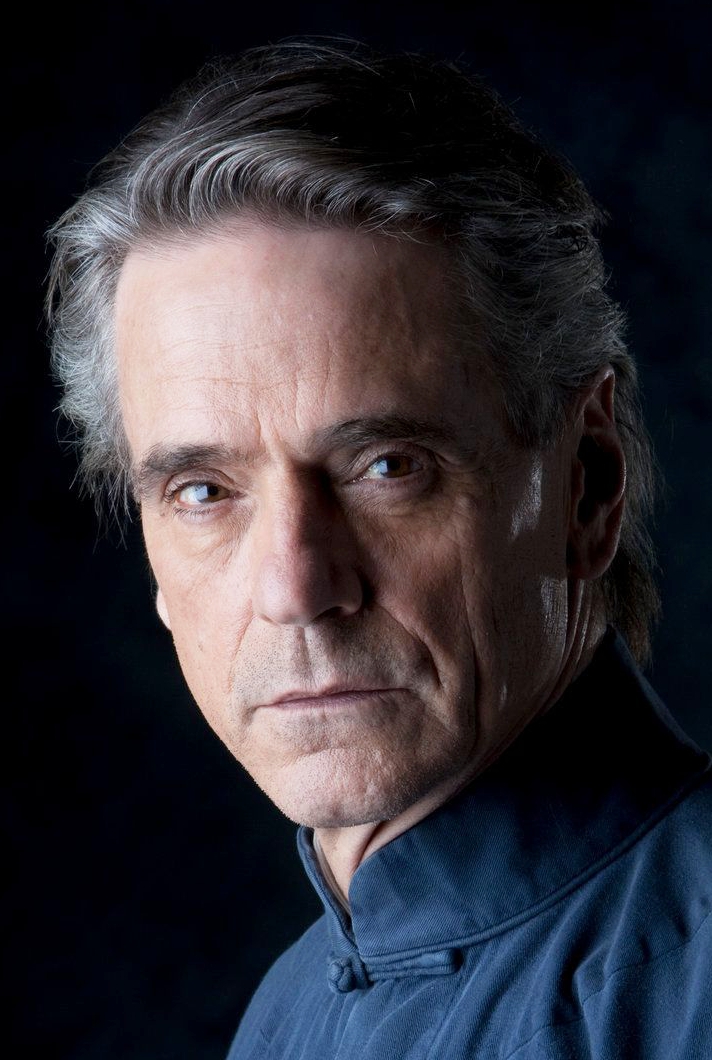
เจเรมี ไอเอินส์

| name = เจเรมี ไอเอินส์
| image = Jeremy Irons.jpg
| imagesize = 190px
| caption = ไอเอินส์ ในปี ค.ศ. 2014
| birth_place = เคาส์ ไอล์ออฟไวต์ อังกฤษ
| occupation = นักแสดง
| years_active = 1969–ปัจจุบัน
| spouse = unbulleted list||
| children = 2; รวมถึง แม็กซ์ ไอรอนส์
เจเรมี จอห์น ไอเอินส์ (; เกิด 19 กันยายน ค.ศ. 1948) เป็นนักแสดงชาวอังกฤษ หลังจากได้รับการฝึกฝนที่โรงละครบริสตอลโอลด์วิค ไอเอินส์เริ่มแสดงละครเวทีครั้งแรกในปี 1969 รับบทเป็น จอห์นเดอะแบ็พติส ใน "Godspell" หลังจากนั้นเขาก็ร่วมแสดงกับคณะเวสต์เอ็นด์และสแตรตเฟิร์ดอะพอนเอวอน จนเริ่มเป็นที่รู้จักใน "Richard II" ของบริษัทรอยัลเชคสเปีย เขาแสดงละครบรอดเวย์ครั้งแรกใน "The Real Thin" ของทอม สต็อพพาร์ด ซึ่งทำให้เขาได้รับรางวัลดราม่าลีกอะวอดส์และรางวัลโทนี สาขานักแสดงนำชายยอดเยี่ยม
ในปี 1981 ไอเอินส์เริ่มมีชื่อเสียงจากละครชุดเรื่อง "ไบรด์สเฮดรีวิซิตทิด" เขาได้รับรางวัลลูกโลกทองคำ สาขานักแสดงนำชายยอดเยี่ยม และได้รับการเสนอชื่อเข้าชิงรางวัลเอมมี หลังจากนั้นเขาแสดงนำในภาพยนตร์เรื่อง "The French Lieutenant’s Woman" ร่วมกับเมอริล สตรีพ เขายังได้รับรางวัลวาไรตีคลับอะวอดส์ สาขานักแสดงนำชายยอดเยี่ยม และได้รับการเสนอชื่อเข้าชิงรางวัลแบฟตา จากนั้นในปี 1990 เขารับบทเป็น ซาน ตาวอน ยูโร ผู้ถูกกล่าวหาว่าเป็นฆาตกร ใน "Reversal of Fortune" สำหรับบทนี้ไอเอินส์ได้รับรางวัลหลายสถาบัน รวมถึงรางวัลออสการ์ สาขานักแสดงนำชายยอดเยี่ยม
== อ้างอิง ==
== แหล่งข้อมูลอื่น ==
*
* เว็บไซต์หลักของเจเรมี ไอรอนส์
* เจเรมี ไอรอนส์ ข้อมูลส่วนตัว โดย "เดอะเดลีเทเลกราฟ" (13 มีนาคม 2008)
หมวดหมู่:บุคคลที่เกิดในปี พ.ศ. 2491
หมวดหมู่:บุคคลที่ยังมีชีวิตอยู่
หมวดหมู่:นักแสดงชายชาวอังกฤษ
หมวดหมู่:นักแสดงชายชาวอังกฤษในศตวรรษที่ 20
หมวดหมู่:นักแสดงชายชาวอังกฤษในศตวรรษที่ 21
หมวดหมู่:ศิษย์เก่าของโรงละครบริสตอลโอลด์วิค
หมวดหมู่:นักแสดงภาพยนตร์ชายชาวอังกฤษ
หมวดหมู่:นักแสดงละครเวทีชายชาวอังกฤษ
หมวดหมู่:นักแสดงละครโทรทัศน์ชายชาวอังกฤษ
หมวดหมู่:นักแสดงพากย์เสียงชายชาวอังกฤษ
หมวดหมู่:นักแสดงนำชายยอดเยี่ยม รางวัลออสการ์
หมวดหมู่:ชาวอังกฤษเชื้อสายไอริช
หมวดหมู่:ผู้ที่ได้รับรางวัลโทนี
หมวดหมู่:ผู้ที่ได้รับรางวัลแอนนี่